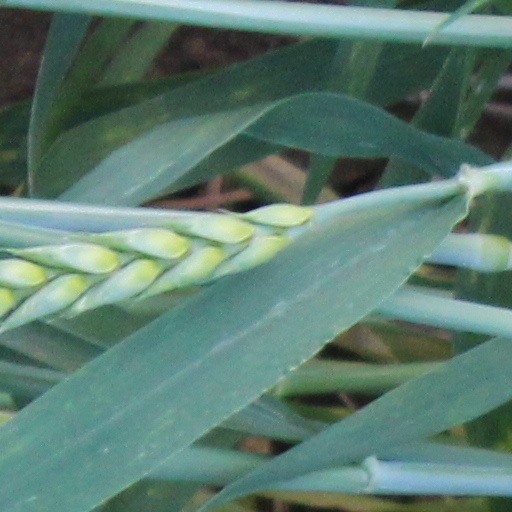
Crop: wheat